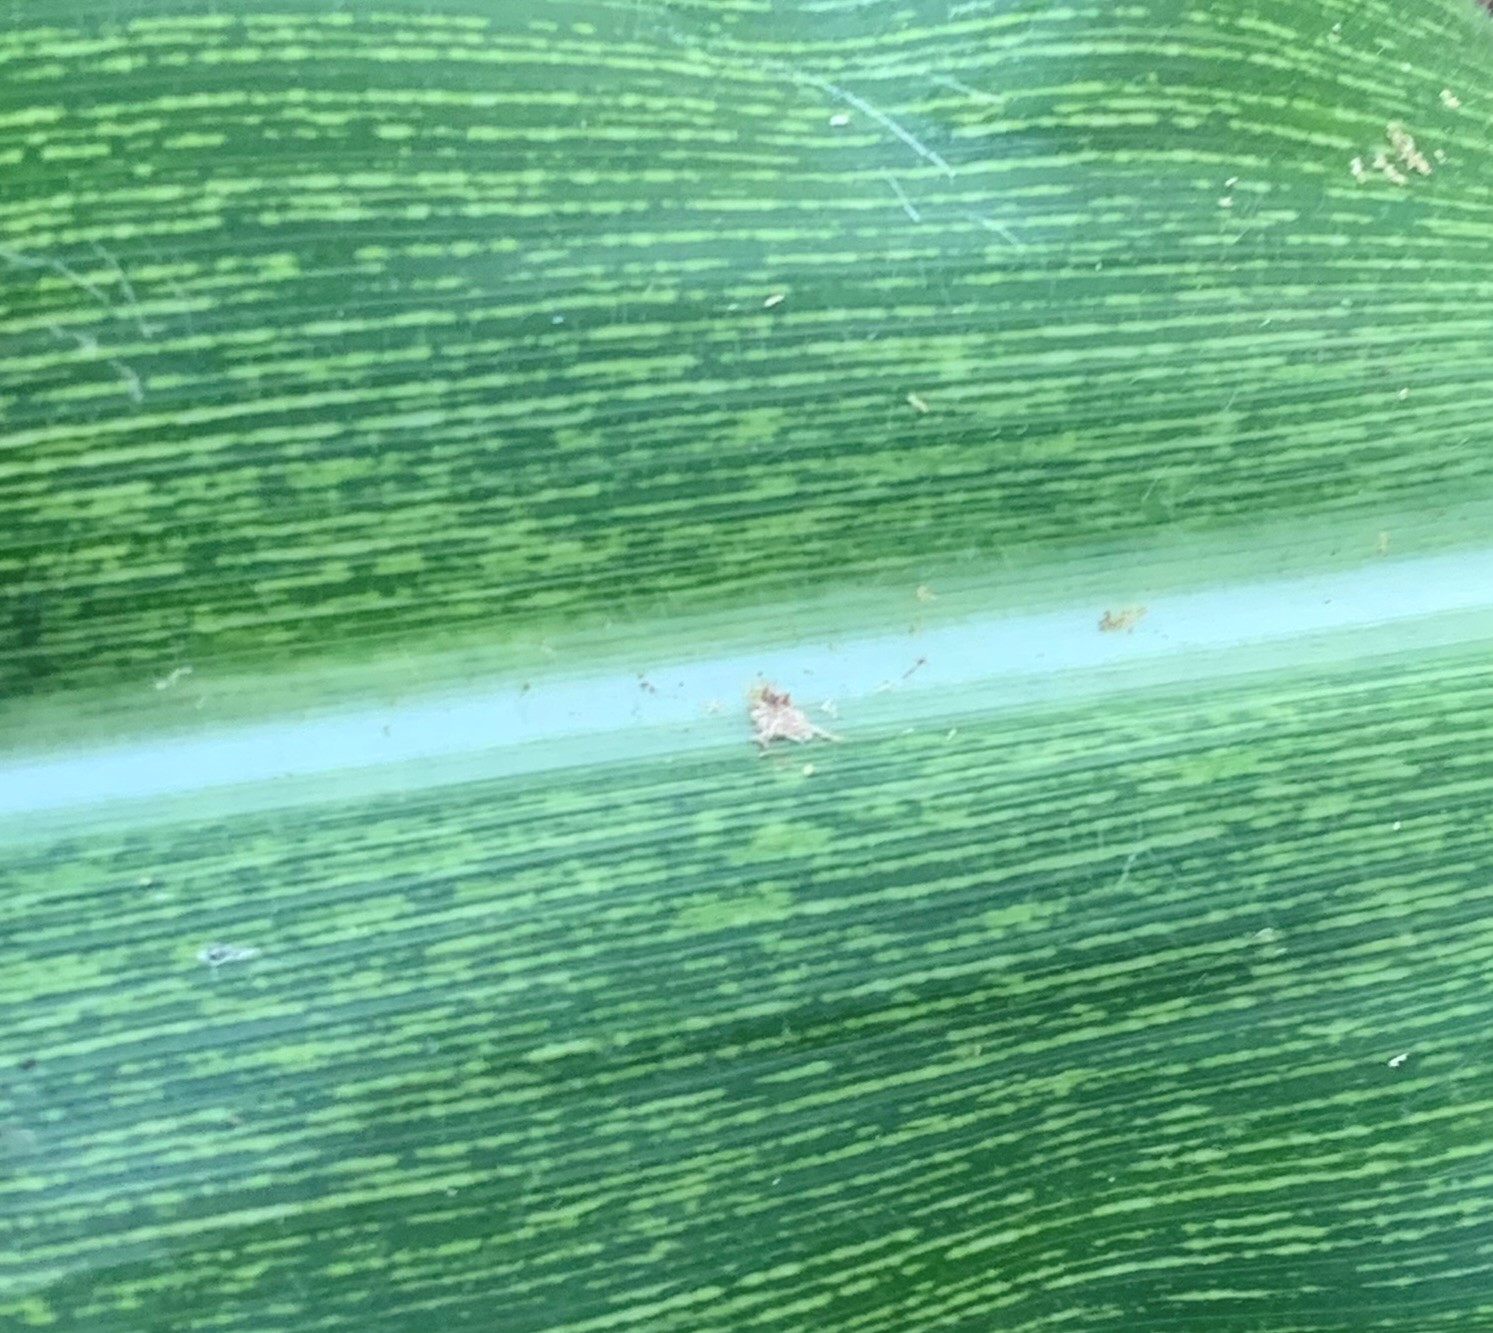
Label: MSV